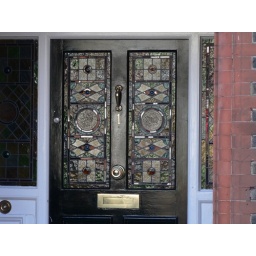
Stain glass in house formerly home of Robert Graves (author)